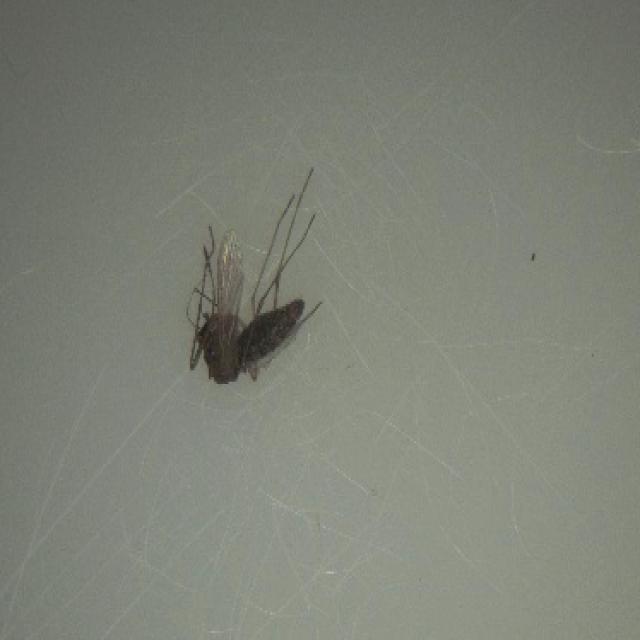
Species: culex_tritaeniorhynchus